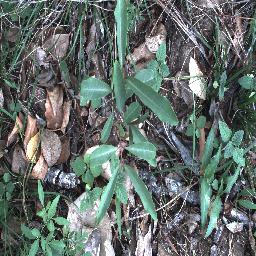
Label: rubber_vine